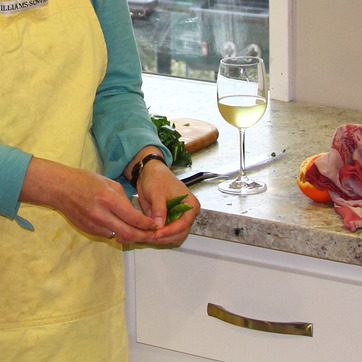
Material: skin